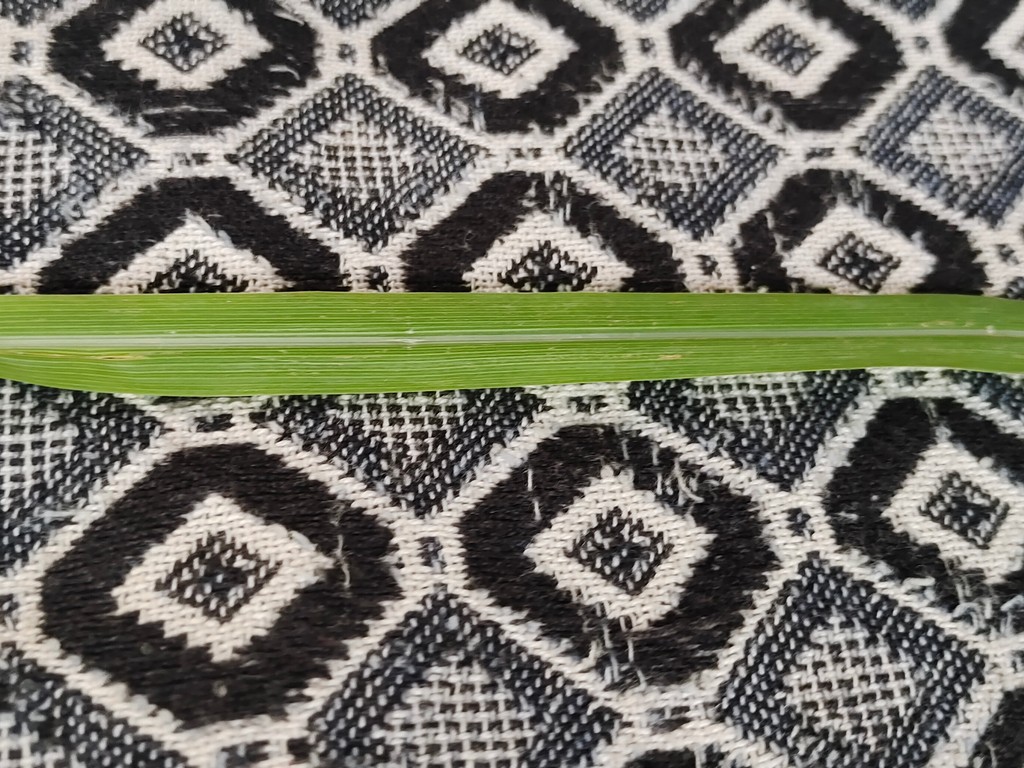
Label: Unhealthy